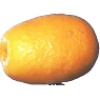
Label: kumquats